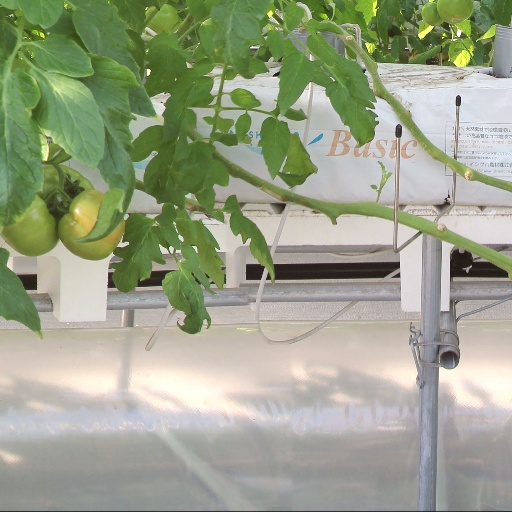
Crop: tomato